Grosse Ile Toll Bridge

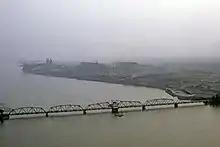
Aerial view in 1969

Since 1913, the GIBC has renovated and expanded the Toll Bridge. It also performed major repairs to the bridge after freighters struck a large section of the span in 1965 and again in 1992. The GIBC replaced the bridge deck in 1986, built a new central swing bearing in 1994, and opened a toll plaza in Riverview in 2004. Funding for the improvements and normal maintenance of the bridge is generated from the user fee toll charged by the GIBC. The one-way toll for crossing the bridge is $3.50 if cash is used, $4.50 if a credit card is used, or $3.00 if a "Bridge Pass" is used. The GIBC has received numerous awards praising its maintenance projects for the Toll Bridge from Michigan-based and national infrastructure and engineering organizations such as the American Society of Civil Engineers, American Consulting Engineers Council, and Consulting Engineers Council of Michigan.